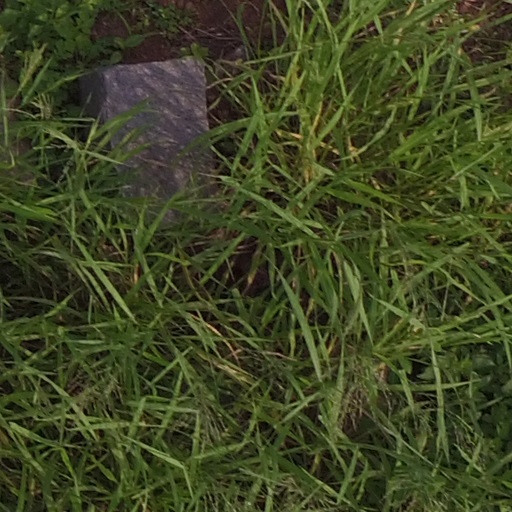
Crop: maize; corn